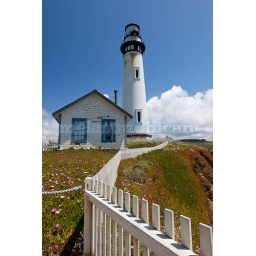
Pigeon Point Lighthouse is a lighthouse built in 1871 to guide ships on the Pacific coast of California.